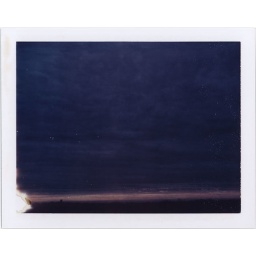
The sky above my home in Denton, Texas, USA. Camera: My grandmother's Polaroid 104. Film: UV-ID